Meant to Be (Philippine TV series)

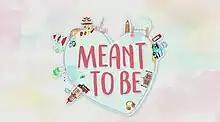
Title card

Meant to Be is a 2017 Philippine television drama romantic comedy series broadcast by GMA Network. Directed by LA Madridejos, it stars Ken Chan, Jak Roberto, Addy Raj, Ivan Dorschner and Barbie Forteza. It premiered on January 9, 2017 on the network's Telebabad line up. The series concluded on June 23, 2017 with a total of 118 episodes.